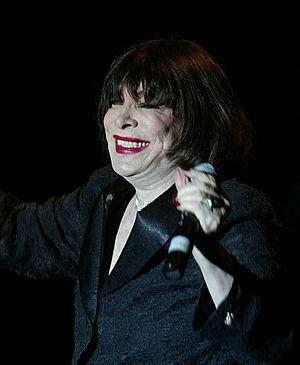
Marlene, de son vrai nom Victória Bonaiutti De Martino, née à São Paulo le 22 novembre 1922, et morte le 13 juin 2014, est une chanteuse et une actrice brésilienne, qui a connu une grande popularité à la radio et au cinéma depuis le début de sa carrière en 1940. Elle a connu le succès hors du Brésil, en se produisant notamment à l'hôtel Waldorf-Astoria / Residence Tower de Chicago et, en 1958, au théâtre de l'Olympia à Paris, à l'invitation d'Édith Piaf.